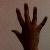
The image shows a hand gesture representing the number 5 in Indian Sign Language.